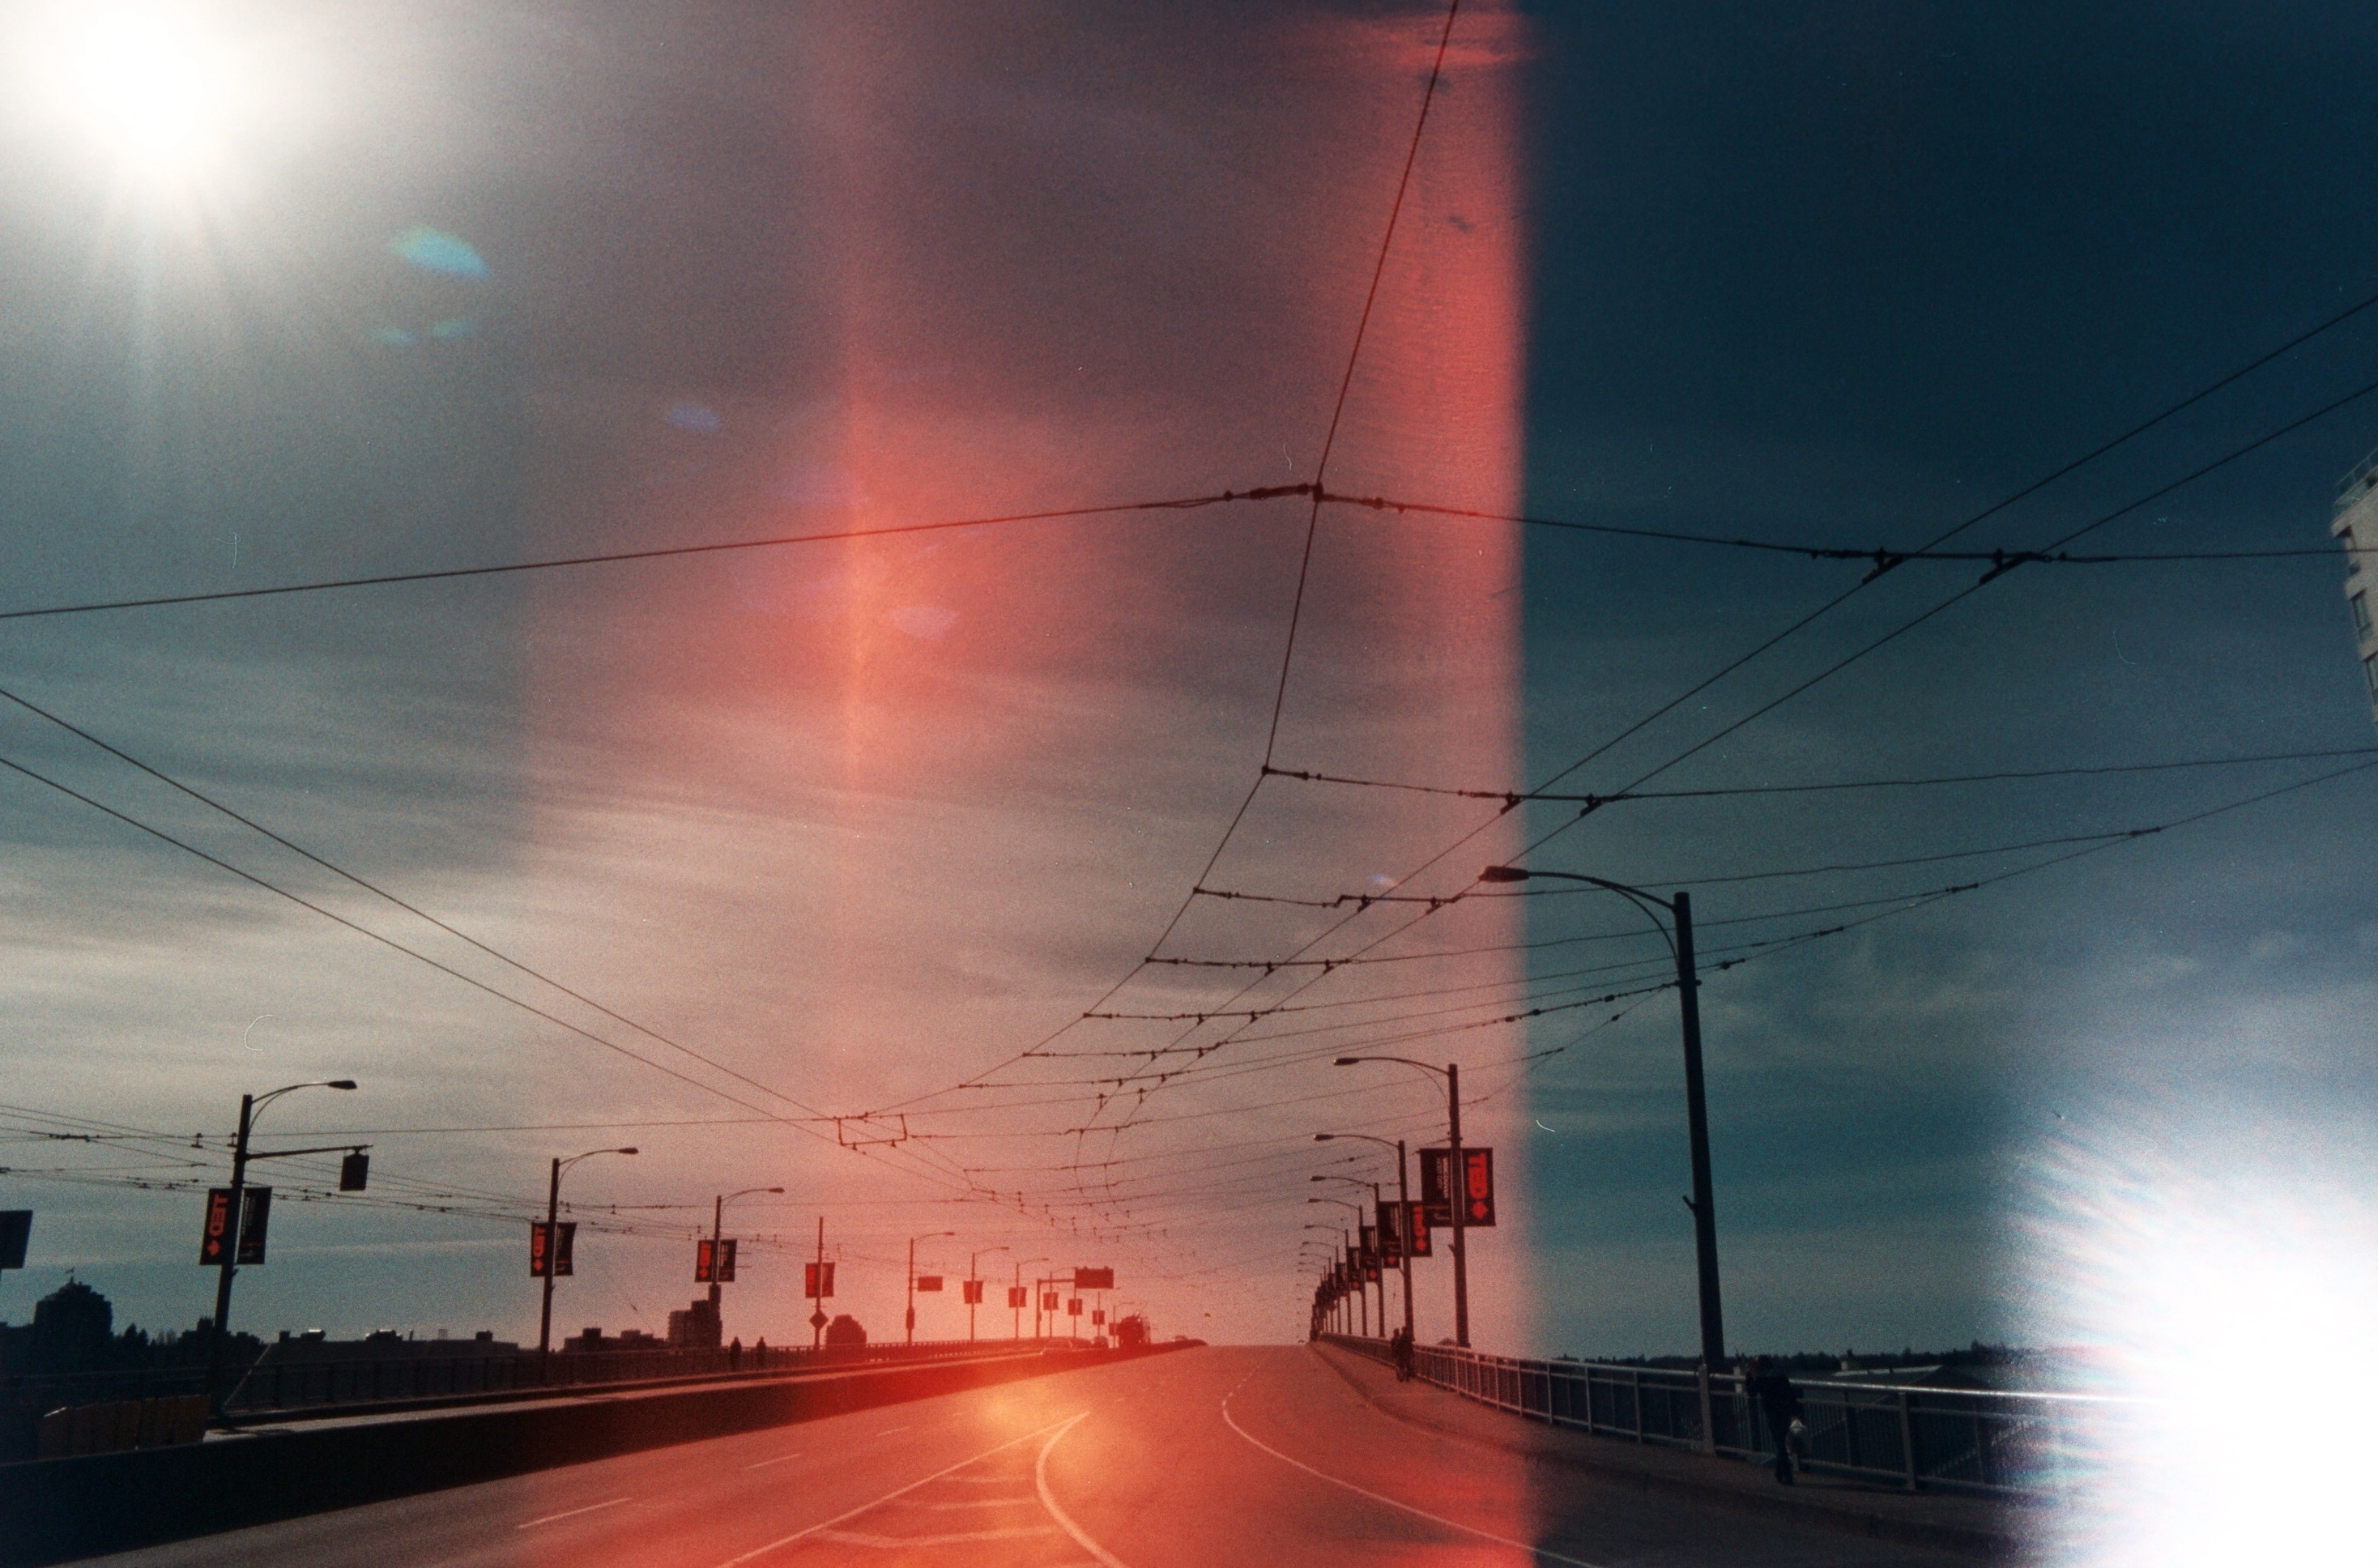
horizon, light, cloud, sky, sunrise, sunset, road, bridge, night, sunlight, dawn, atmosphere, skyscraper, film, cityscape, dusk, evening, line, reflection, tower, vancouver, street light, electricity, lighting, canonae1, wires, banners, shape, expiredfilm, osawa28mm, granville, ferrania100, ted, ferraniaexpired, atmosphere of earth, overhead power line